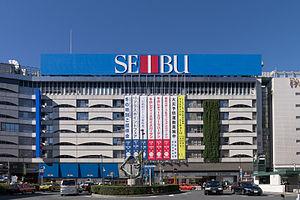
Seibu est une chaîne japonaise de grands magasins. La société est exploité par Sogo & Seibu, une filiale de Seven & I Holdings.
Sogo & Seibu Co., Ltd. est une société de vente au détail japonaise, filiale de Seven & I Holdings Co., qui exploite deux grands magasins de vente au détail : Sogo et Seibu.